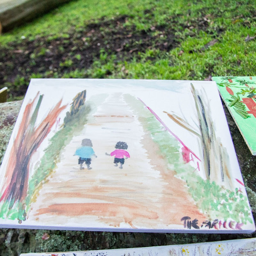
a painting of people , side by side .